Kingdom of Amarkot

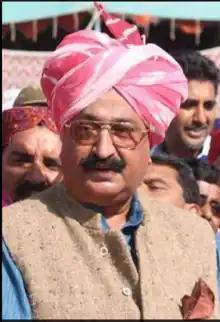
Rana Hamir Singh, the 26th Rana and a prominent Pakistani politician.

The city of Amarkot held prominence during the Mughal Empire Akbar and the British Raj. Mughal Emperor Akbar was born in Amarkot 14 October 1542 when his father Humayun fled from the military defeat at the hands of Sher Shah Suri. Rana Parshad, the Sodha Rajput ruler of Amarkot, gave him refuge. Rana Prasad Rao of Amarkot duly welcomed Humayun into his home and sheltered the refugees for several months. Here, in the household of a Hindu Rajput nobleman, Humayun's wife Hamida Bano, daughter of a Sindhi family, gave birth to the future Emperor Akbar on 15 October 1542. The date of birth is well established because Humayun consulted his astronomer to utilise the astrolabe and check the location of the planets. The infant was the long-awaited heir-apparent to the 34-year-old Humayun and the answer of many prayers. Shortly after the birth, Humayun and his party left Amarkot for Sindh, leaving Akbar behind, who was not ready for the grueling journey ahead in his infancy.